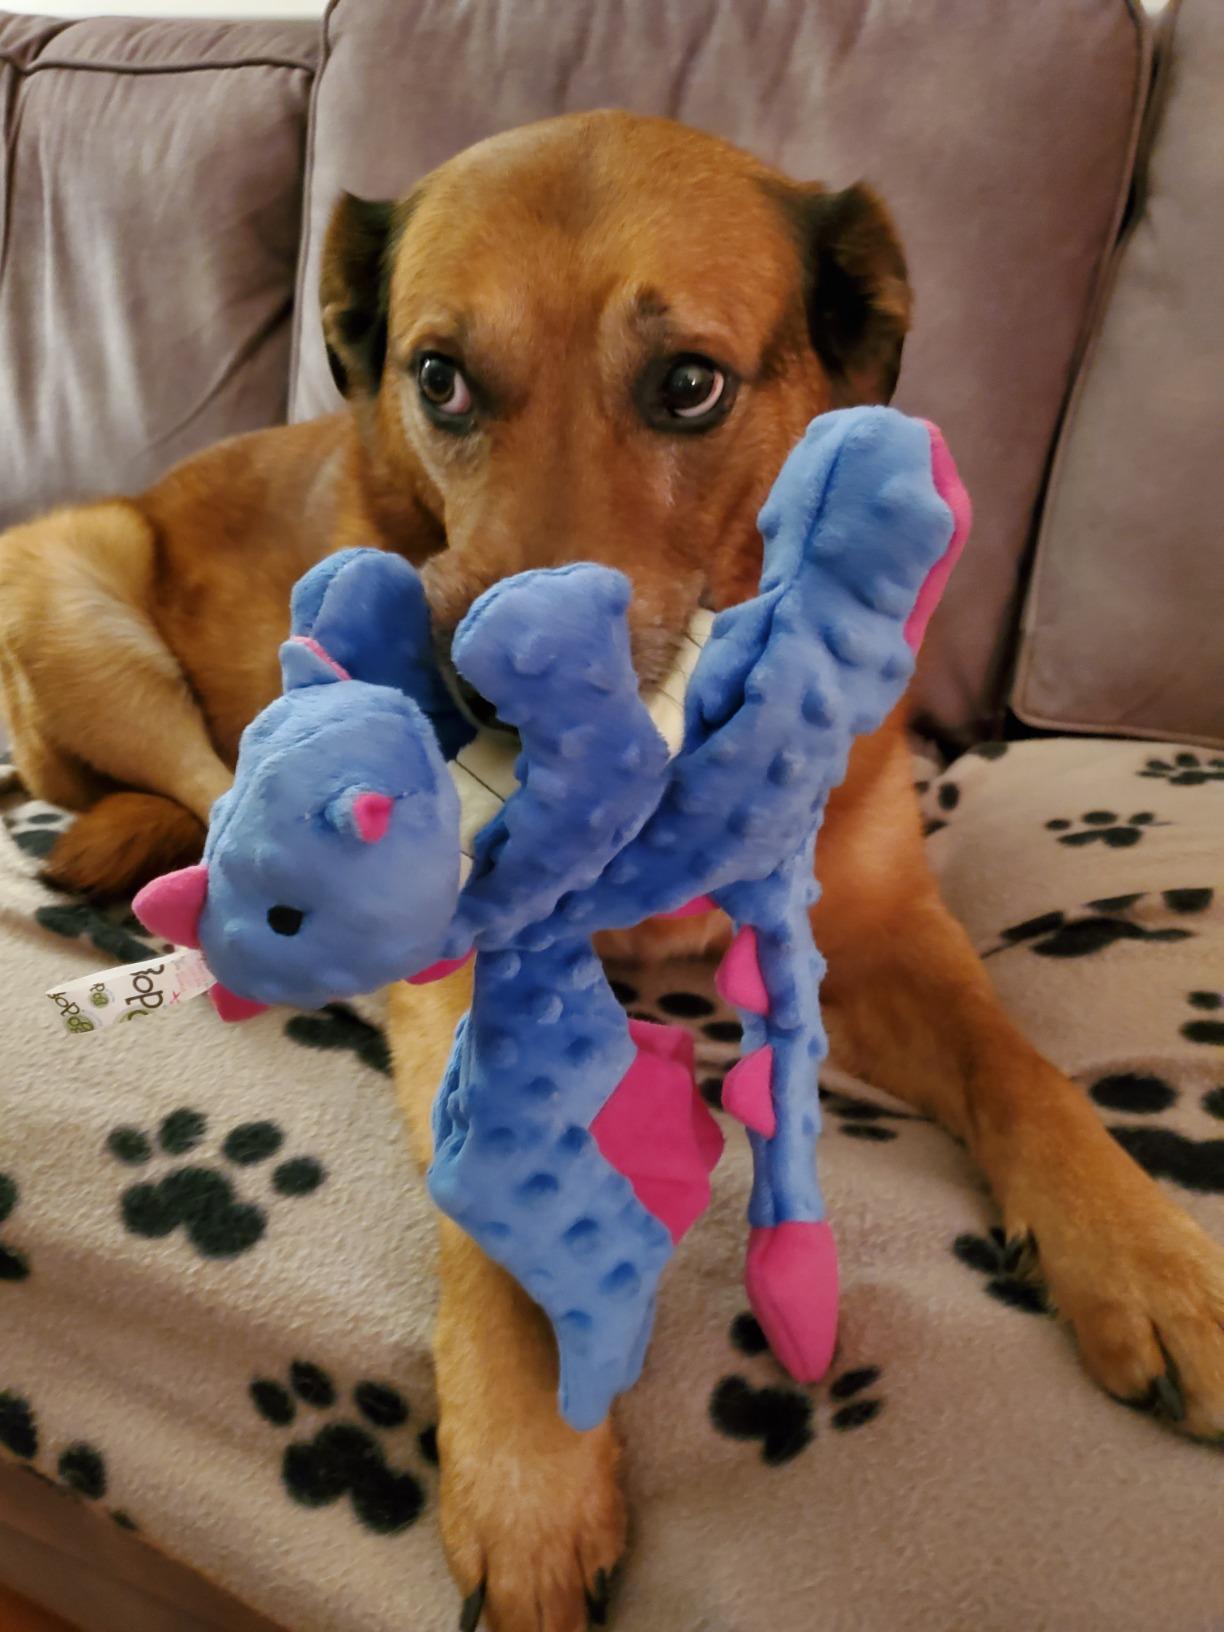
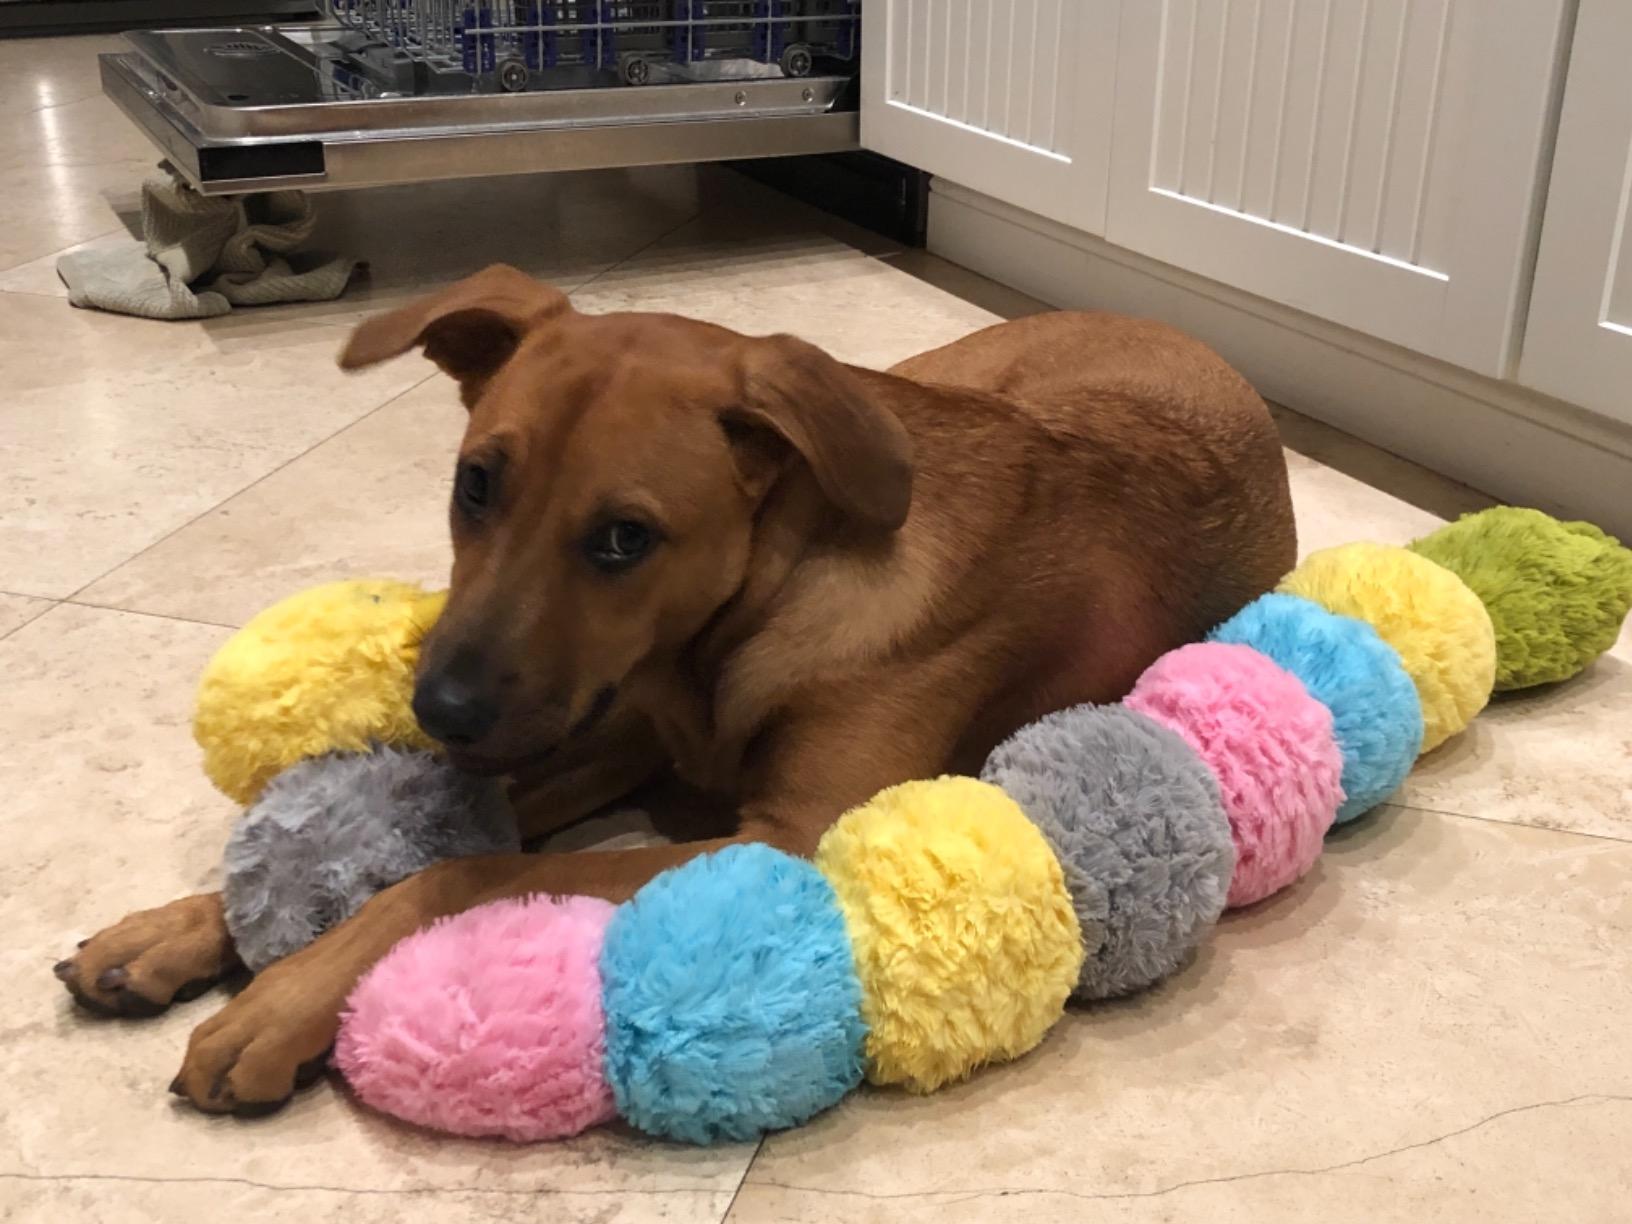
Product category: items_toy
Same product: no